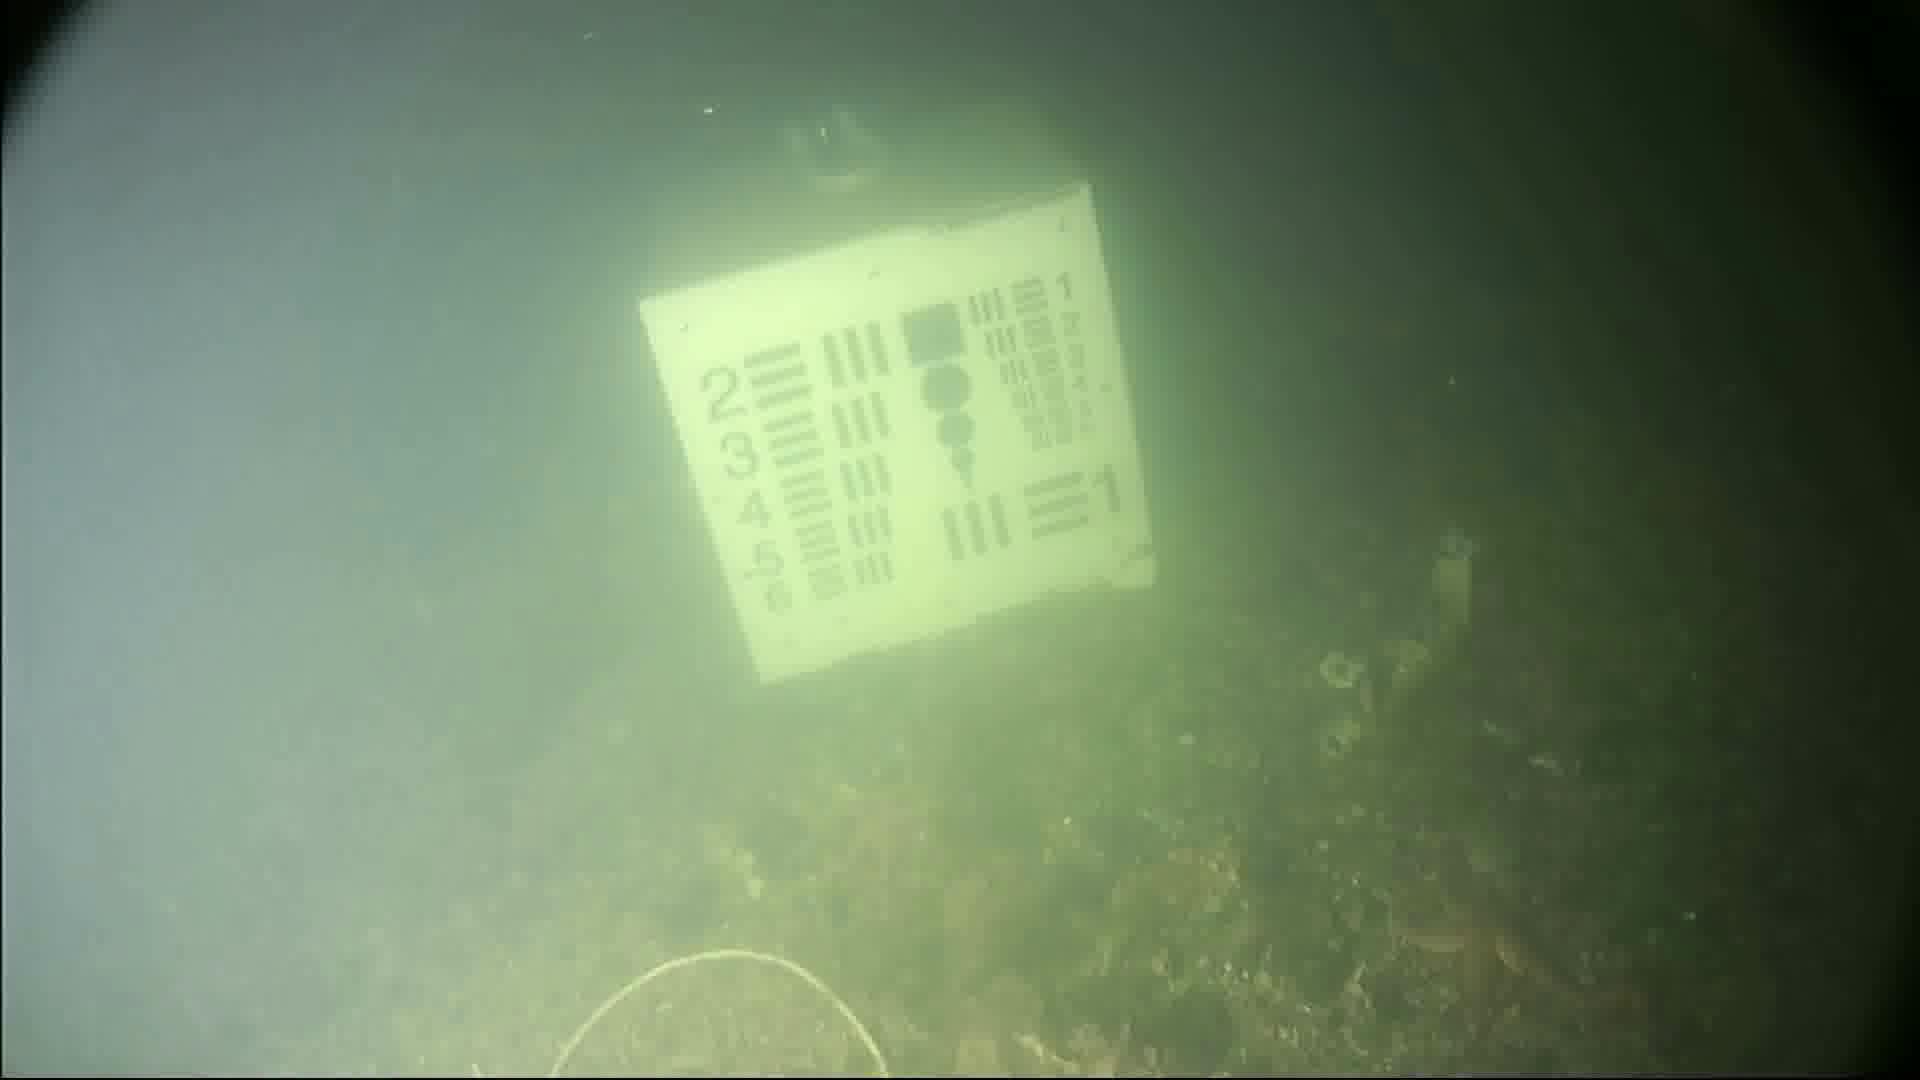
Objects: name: starfish